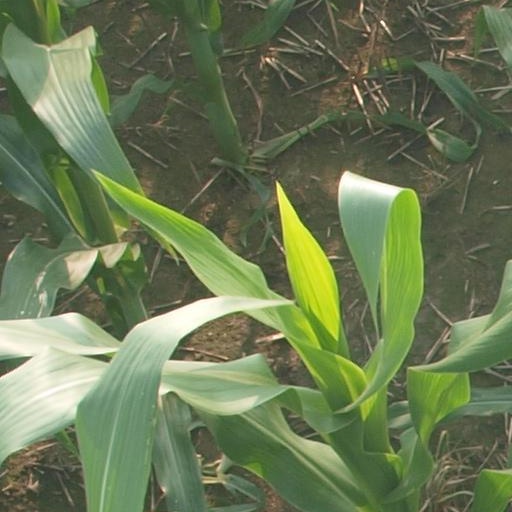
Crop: maize; corn